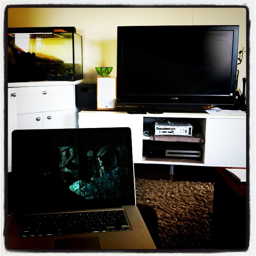
A living room has a TV, computer, and aquarium.
a living room with a tv a fish tank
A laptop next to a television and some video devices.
This is a spot with a few things in the house.

Sitting in front of the tv turned off with a laptop that is on.